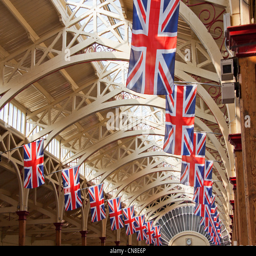
lines of flags adorn a market hall in advance of royal celebrations